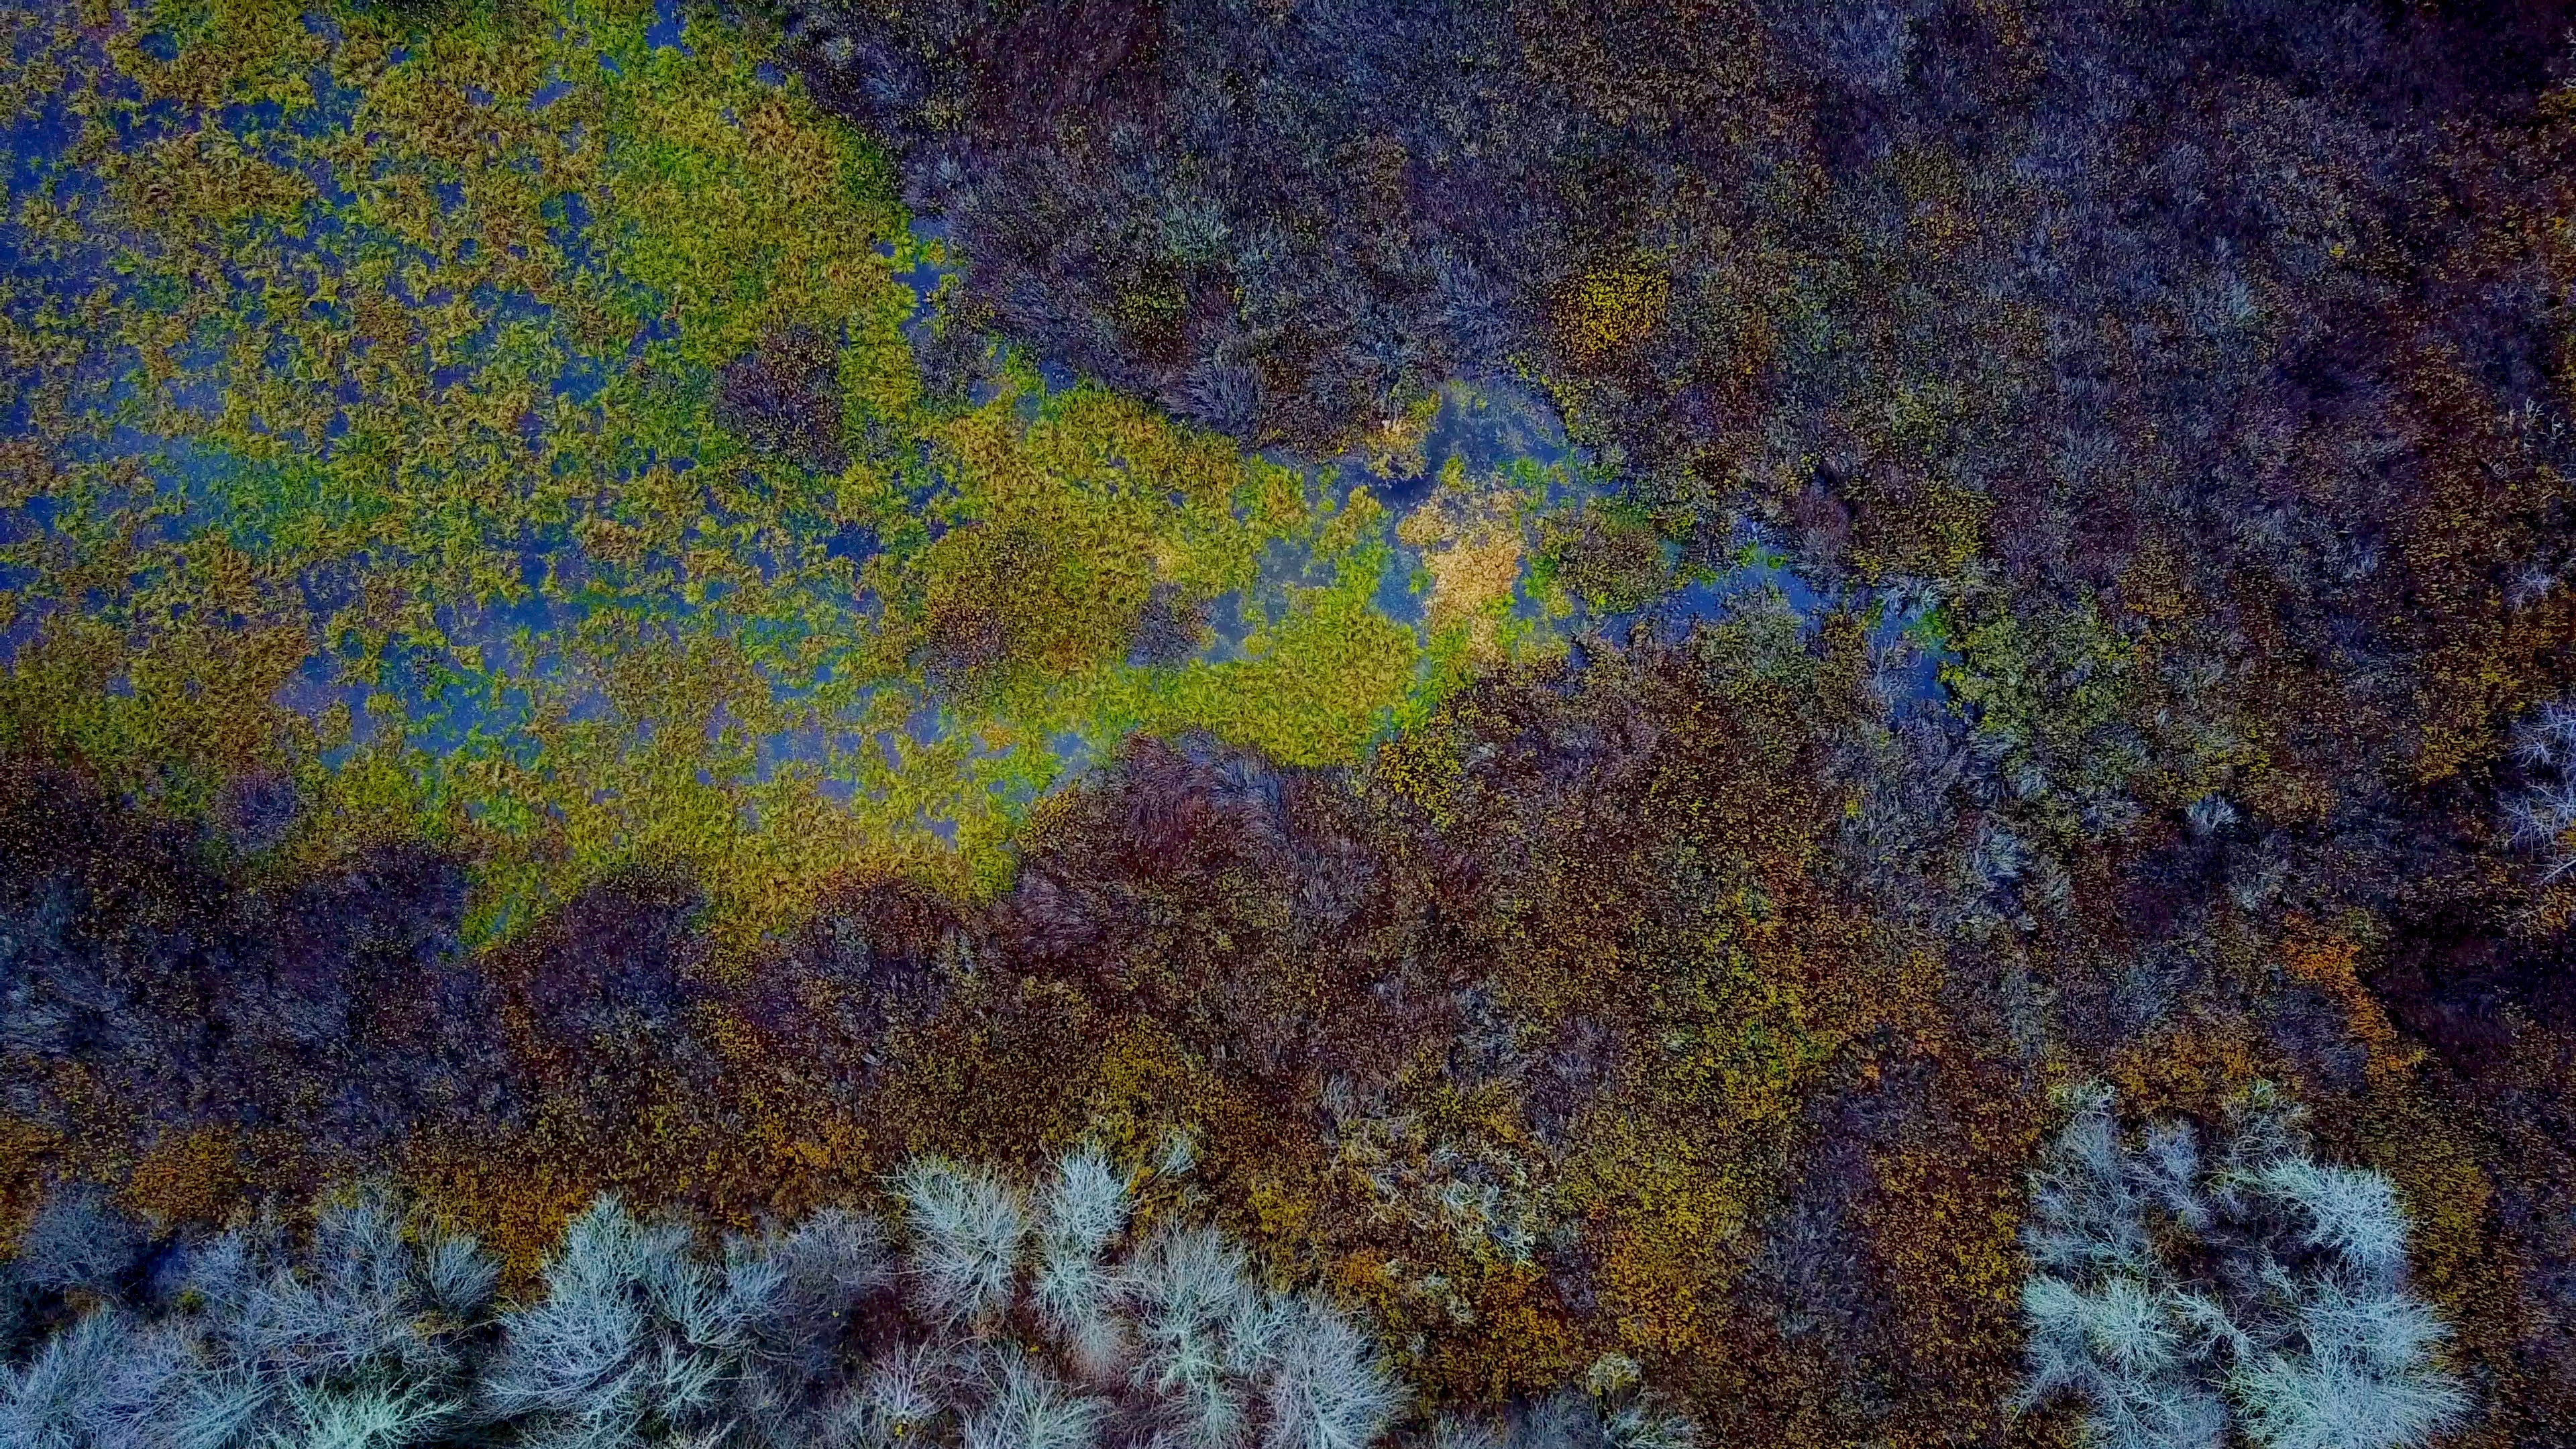
blue, water, biome, painting, tree, atmosphere, world, geology, space, art, pattern, geological phenomenon, forest